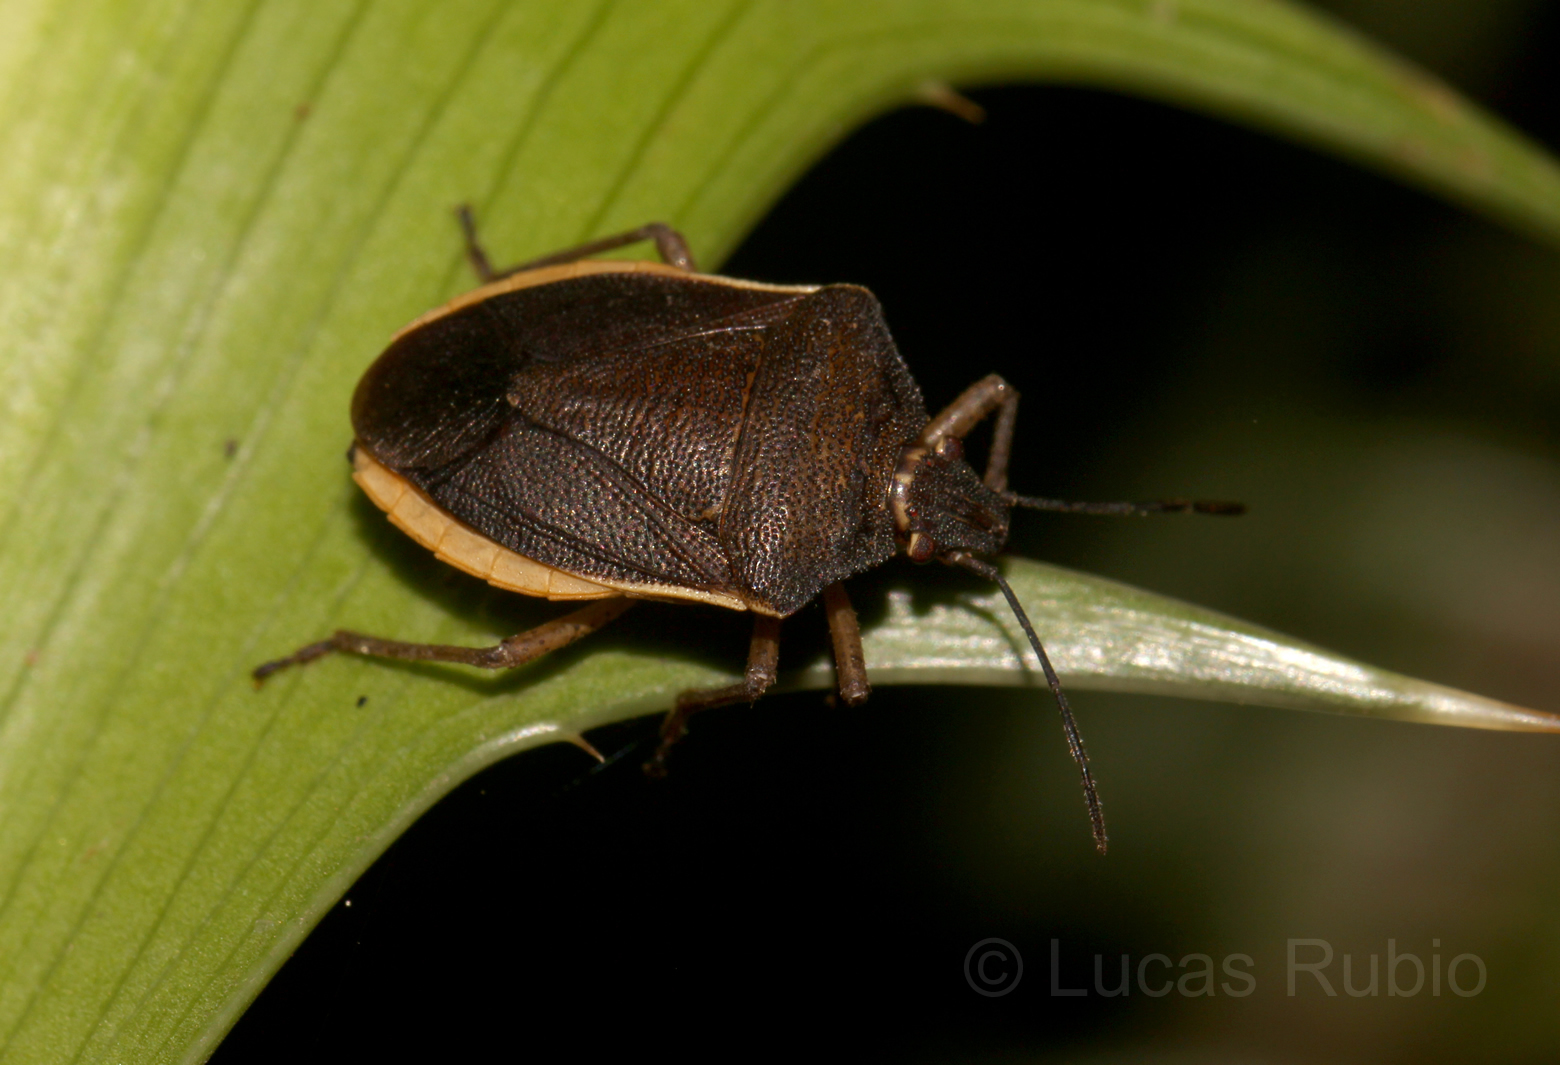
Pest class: stink_bug